List of extrasolar candidates for liquid water

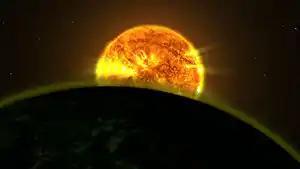
Artist's illustration of the signatures of water in exoplanet atmospheres by Hubble. Water vapor and ice have been found to be common elements of extraterrestrial atmospheres, however water in liquid form has not been confirmed beyond the Earth.

Extraterrestrial liquid water in the Solar System is likely uncommon, although it has been hypothesized to exist in some of its moons, and to have formerly existed on Mars and Venus. Extrasolar liquid water has not yet been confirmed to exist. The following list contains candidates that meet the following criteria: